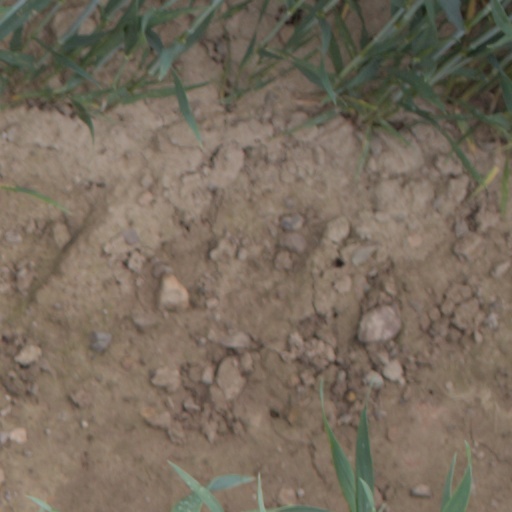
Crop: wheat